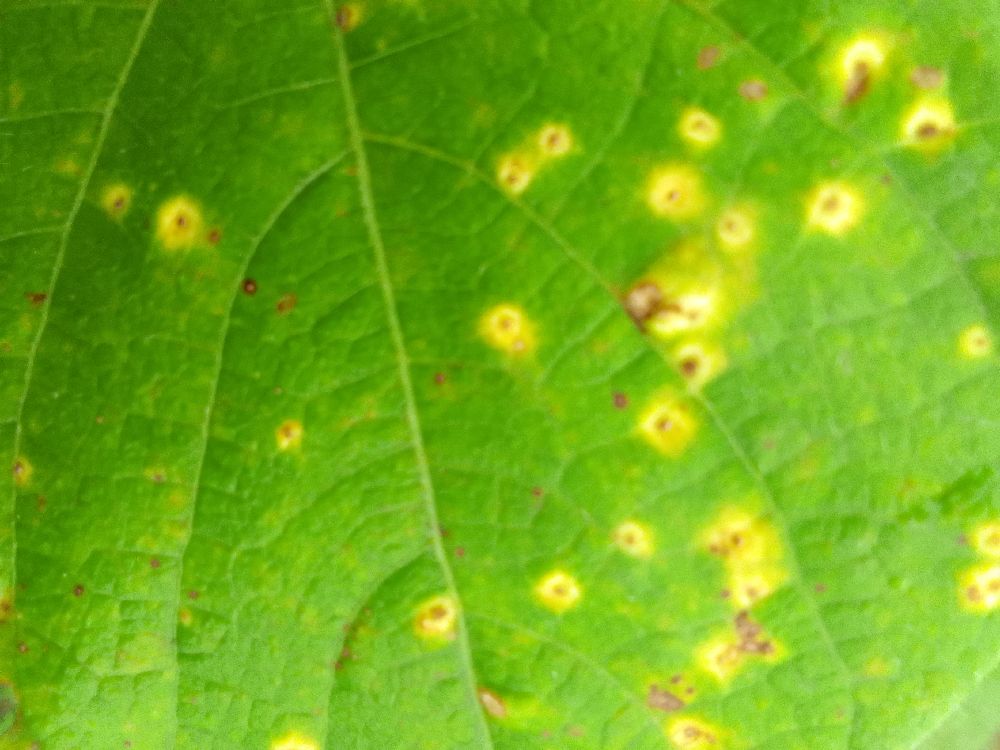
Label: rust